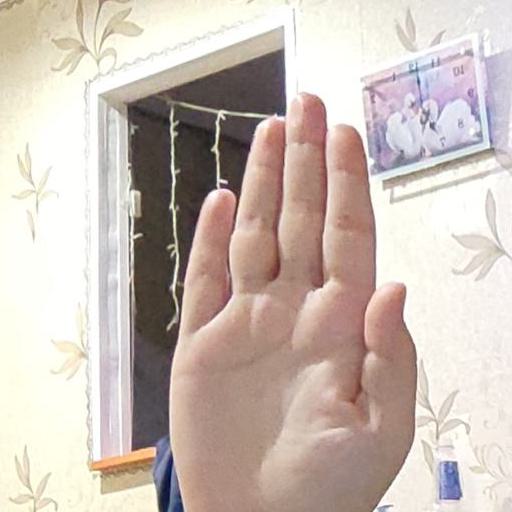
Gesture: stop